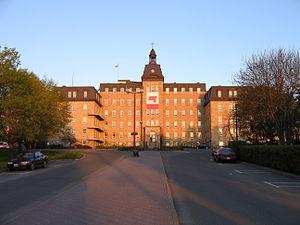
Entrée principale de l'Université du Québec à Rimouski (UQAR) lors du coucher de soleil, en juin 2005.
Rimouski-Neigette est une municipalité régionale de comté de la province de Québec, dans la région administrative du Bas-Saint-Laurent, créée le 26 mai 1982. Son chef-lieu est la ville de Rimouski. Elle est entourée des municipalités régionales de comté suivantes : La Mitis, Les Basques et Témiscouata.
Rimouski est une ville du Québec, chef-lieu de la municipalité régionale de comté de Rimouski-Neigette de la région administrative du Bas-Saint-Laurent. Située dans l'estuaire du Saint-Laurent à environ 300 km en aval de la Ville de Québec, la ville a été fondée en 1696 par René Lepage de Sainte-Claire qui s'établit sur sa seigneurie à la confluence du fleuve et de la rivière Rimouski. C'est la plus grande et plus importante ville dans tout l'Est du Québec avec une population de 49 500 habitants.